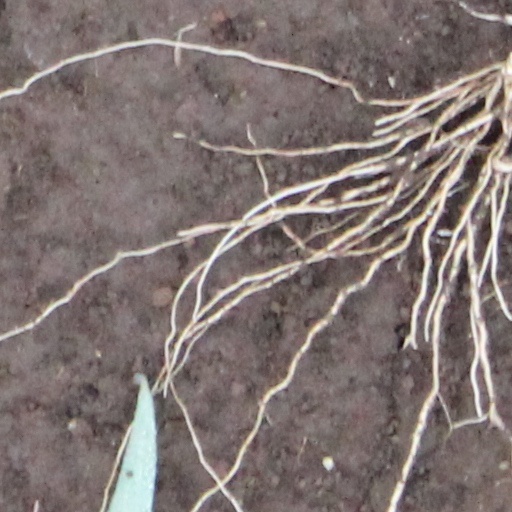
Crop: wheat